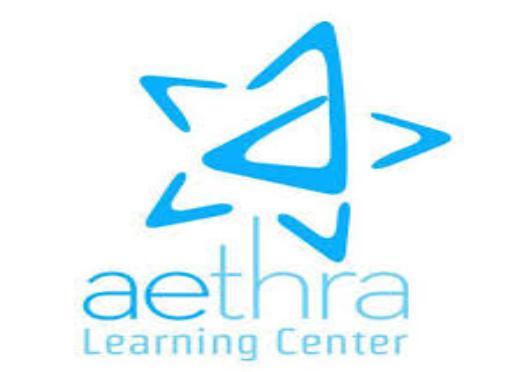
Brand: Aethra
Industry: Others